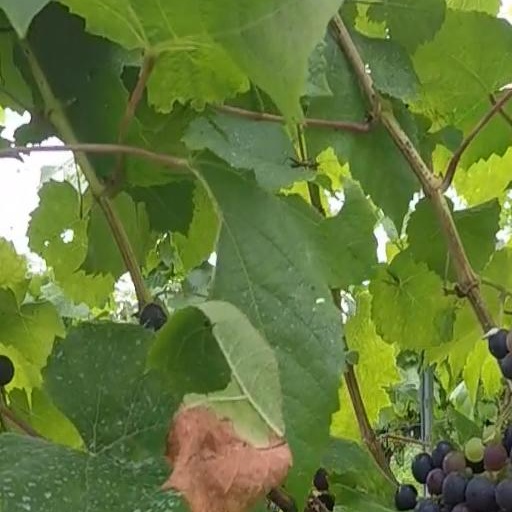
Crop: grape